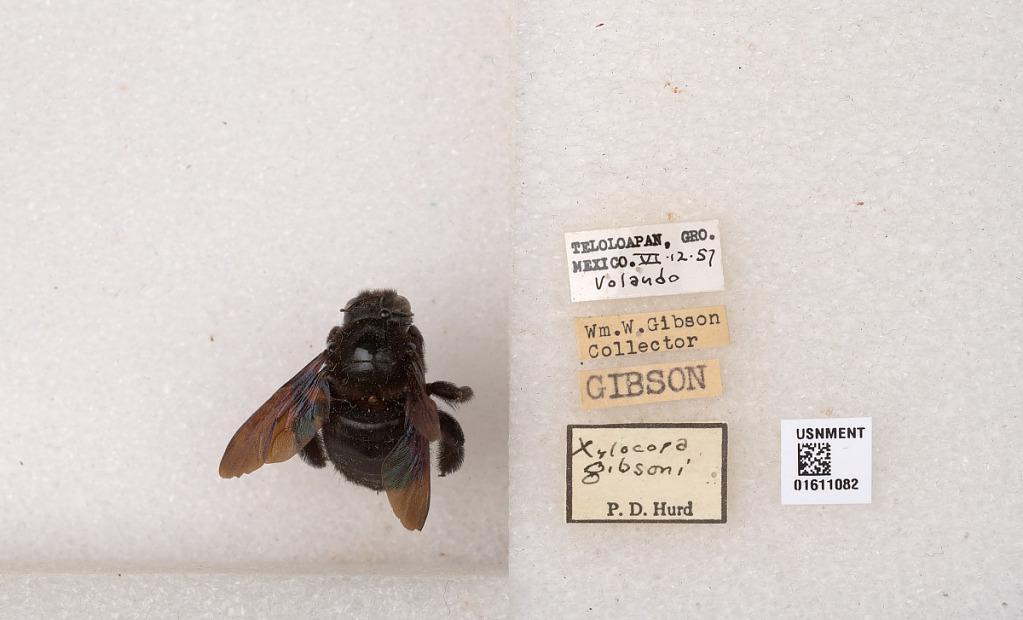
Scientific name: Xylocopa
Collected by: C. Baker
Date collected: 1957-6-12
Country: Mexico
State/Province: Guerrero
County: Teloloapan
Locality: Teloloapan
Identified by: Hurd, P. D.